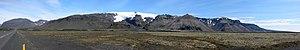
L'Öræfajökull est le plus grand volcan d'Islande, situé dans le sud-est du pays. Il est constitué d'une caldeira occupée par le glacier Öræfajökull, l'extrémité méridionale du Vatnajökull, la plus grande calotte glaciaire d'Islande. L'un des rebords de cette caldeira, le Hvannadalshnjúkur, constitue le point culminant du pays.